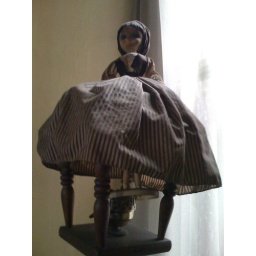
weird lamp in a squat house